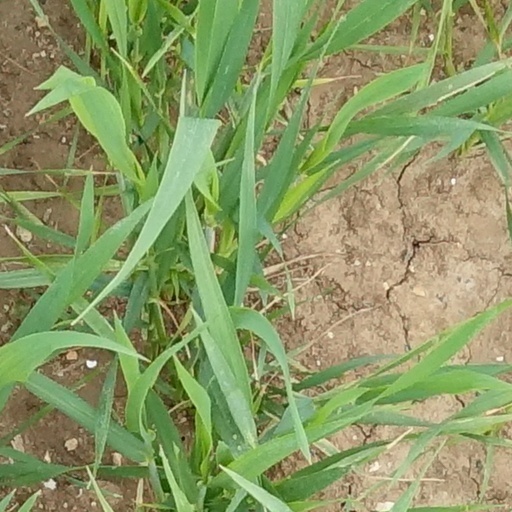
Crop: wheat